New Mexico State Road 9

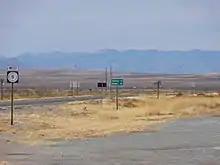
NM 9 westbound, 15 miles from Animas

The highway's western terminus is at NM 80 north of Rodeo, in the San Simon Valley close to the border with Arizona. The route then climbs through Antelope Pass, a gap in the Peloncillo Mountains, into the Animas Valley where it intersects with NM 338 in the town of Animas. A few miles east of Animas, the road again climbs and crosses the Continental Divide the first of three times, then intersects with NM 113 (which goes northbound to I-10). Continuing east, the road crosses the Continental Divide twice in less than 2 miles (3 km), then descends to the Hachita Valley.